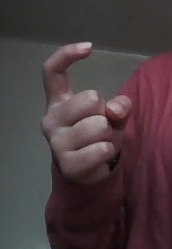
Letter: ra